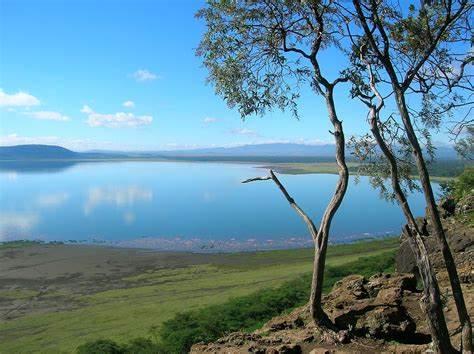
Bwawa kubwa lililopo katikati ya miinuko pembezoni kukiwa na: miti mirefu, nyasi fupi, anga lenye rangi ya bluu, mawingu meupe, hali ya hewa ya kupendeza na kuvutia hasa kwa wanaotaka kutembelea eneo hilo.